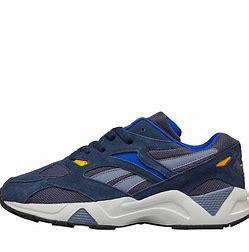
Brand: Reebok
Model: Aztrek 96